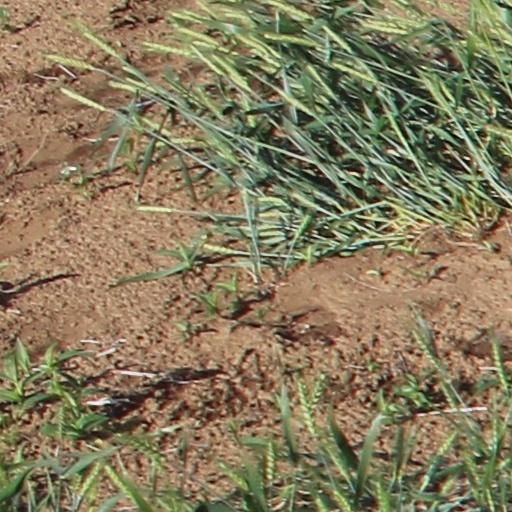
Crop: wheat